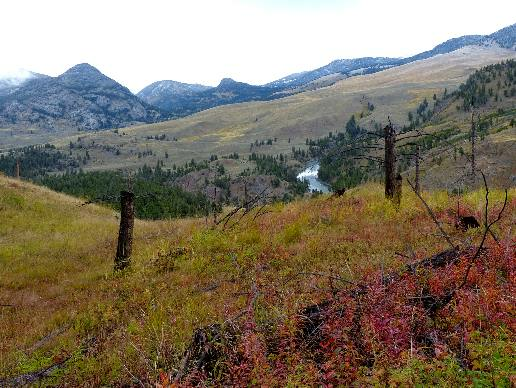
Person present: No